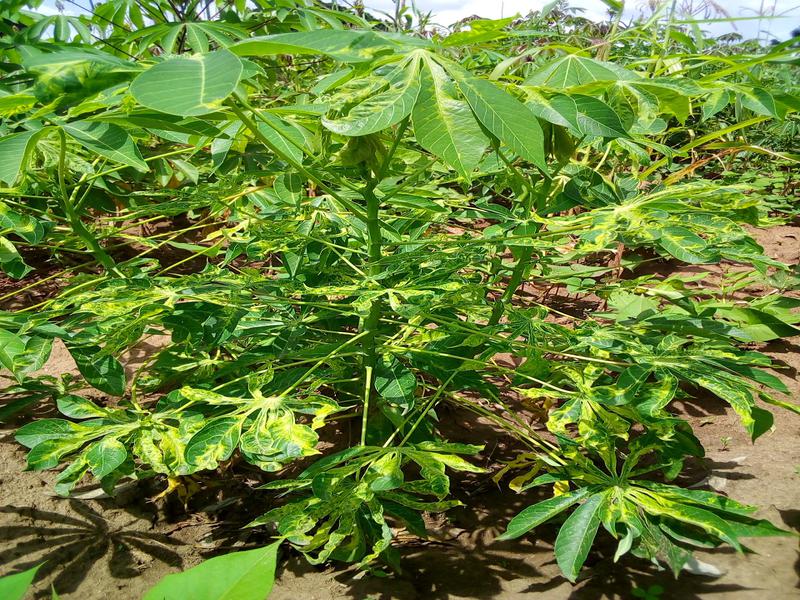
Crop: cassava
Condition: mosaic_disease